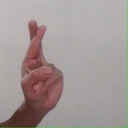
अक्षर: र